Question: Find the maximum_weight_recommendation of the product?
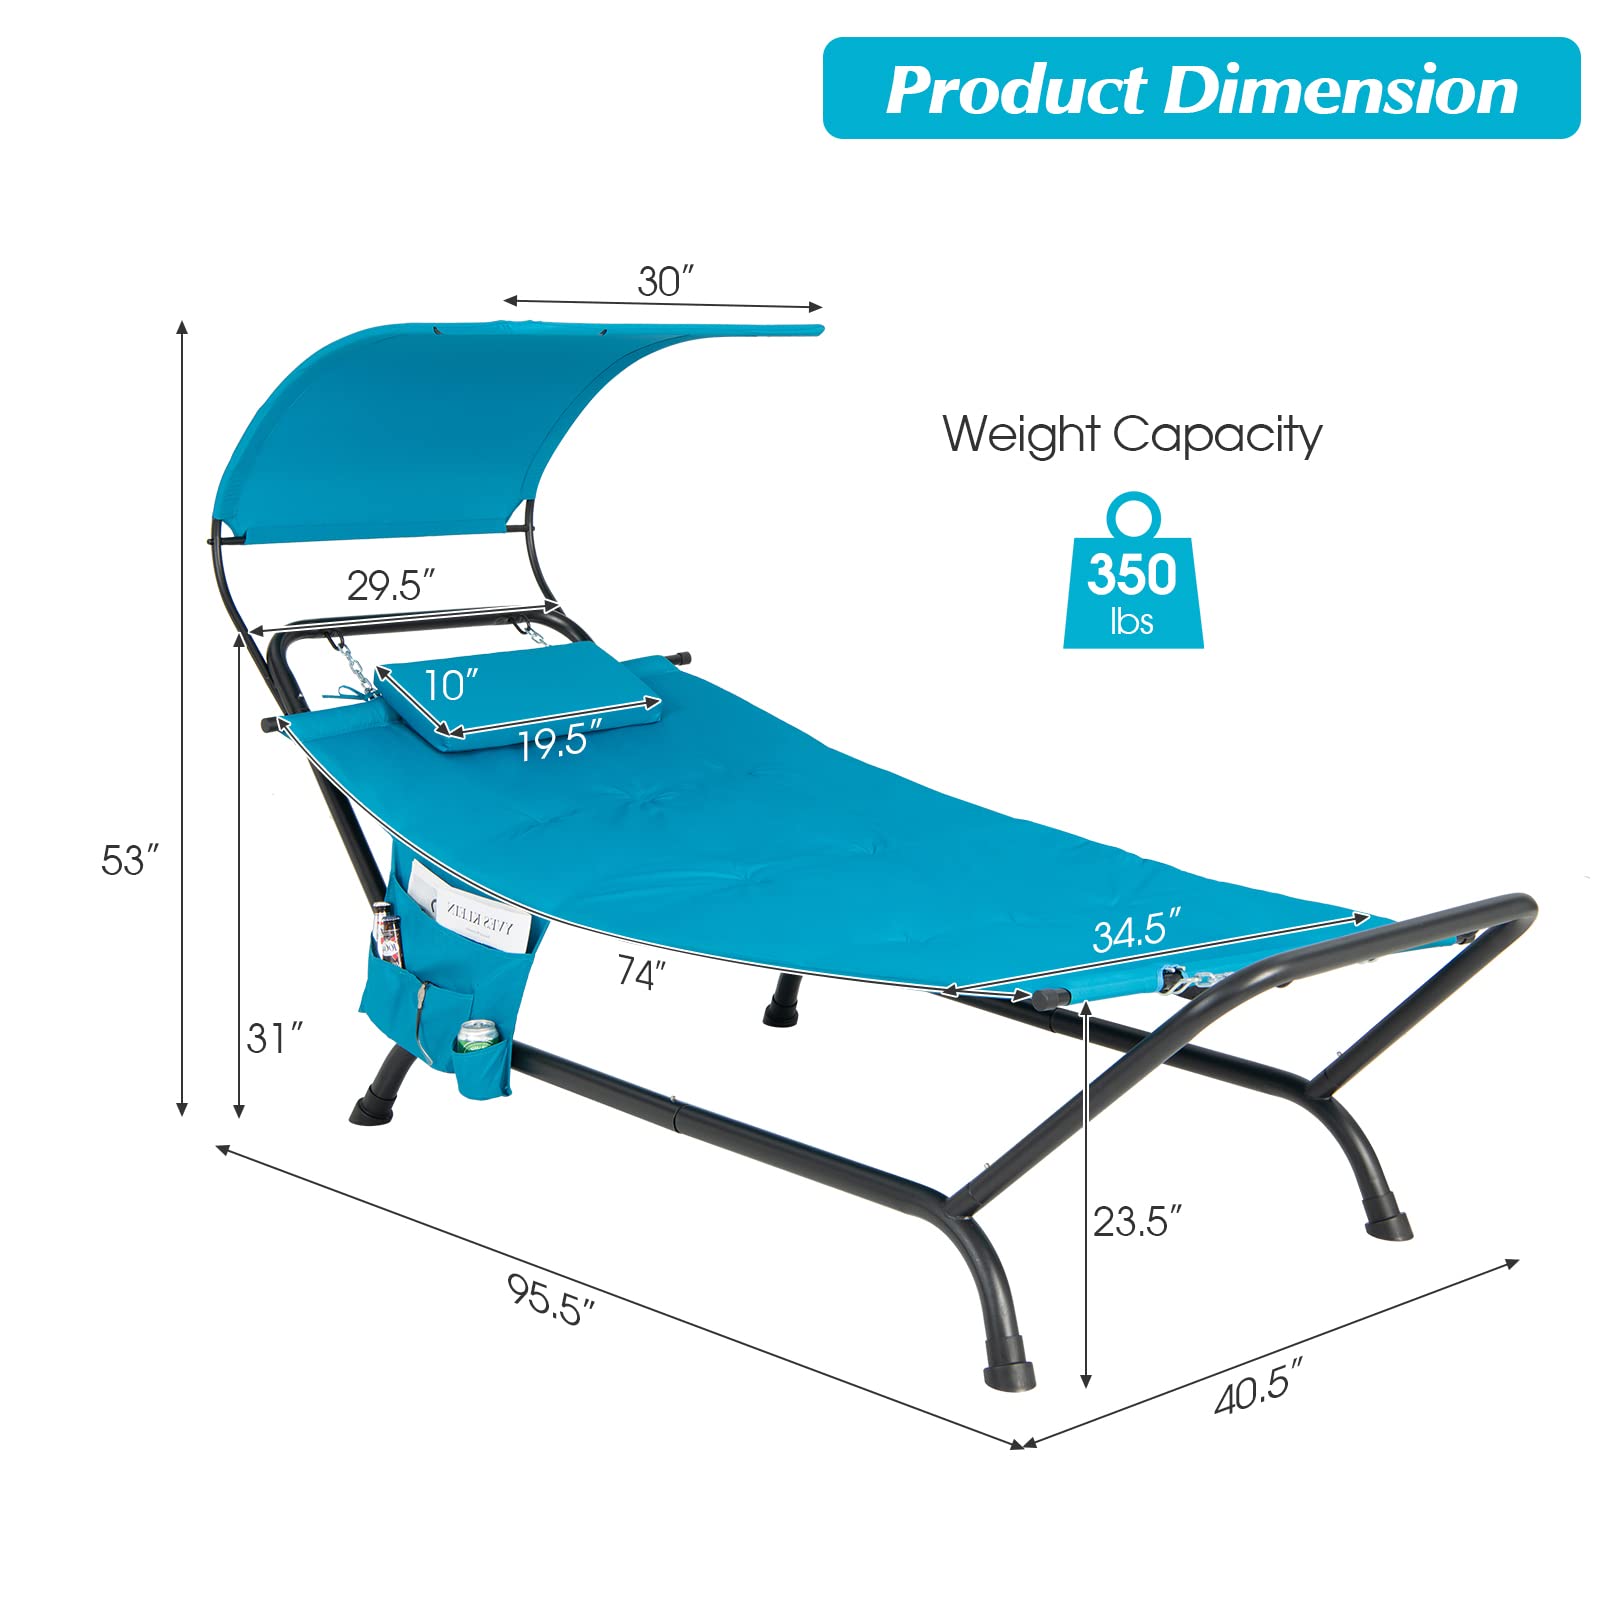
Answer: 350 pound